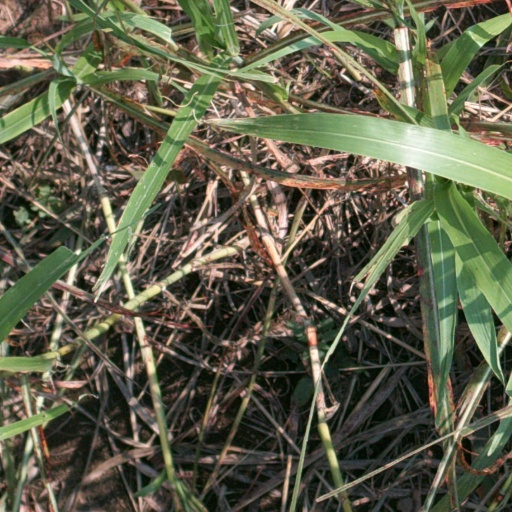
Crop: sorghum